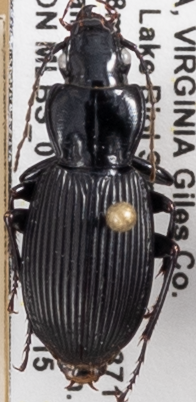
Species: Pterostichus lachrymosus
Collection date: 2021-06-15
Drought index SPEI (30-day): -0.51
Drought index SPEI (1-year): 0.718
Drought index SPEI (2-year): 1.28